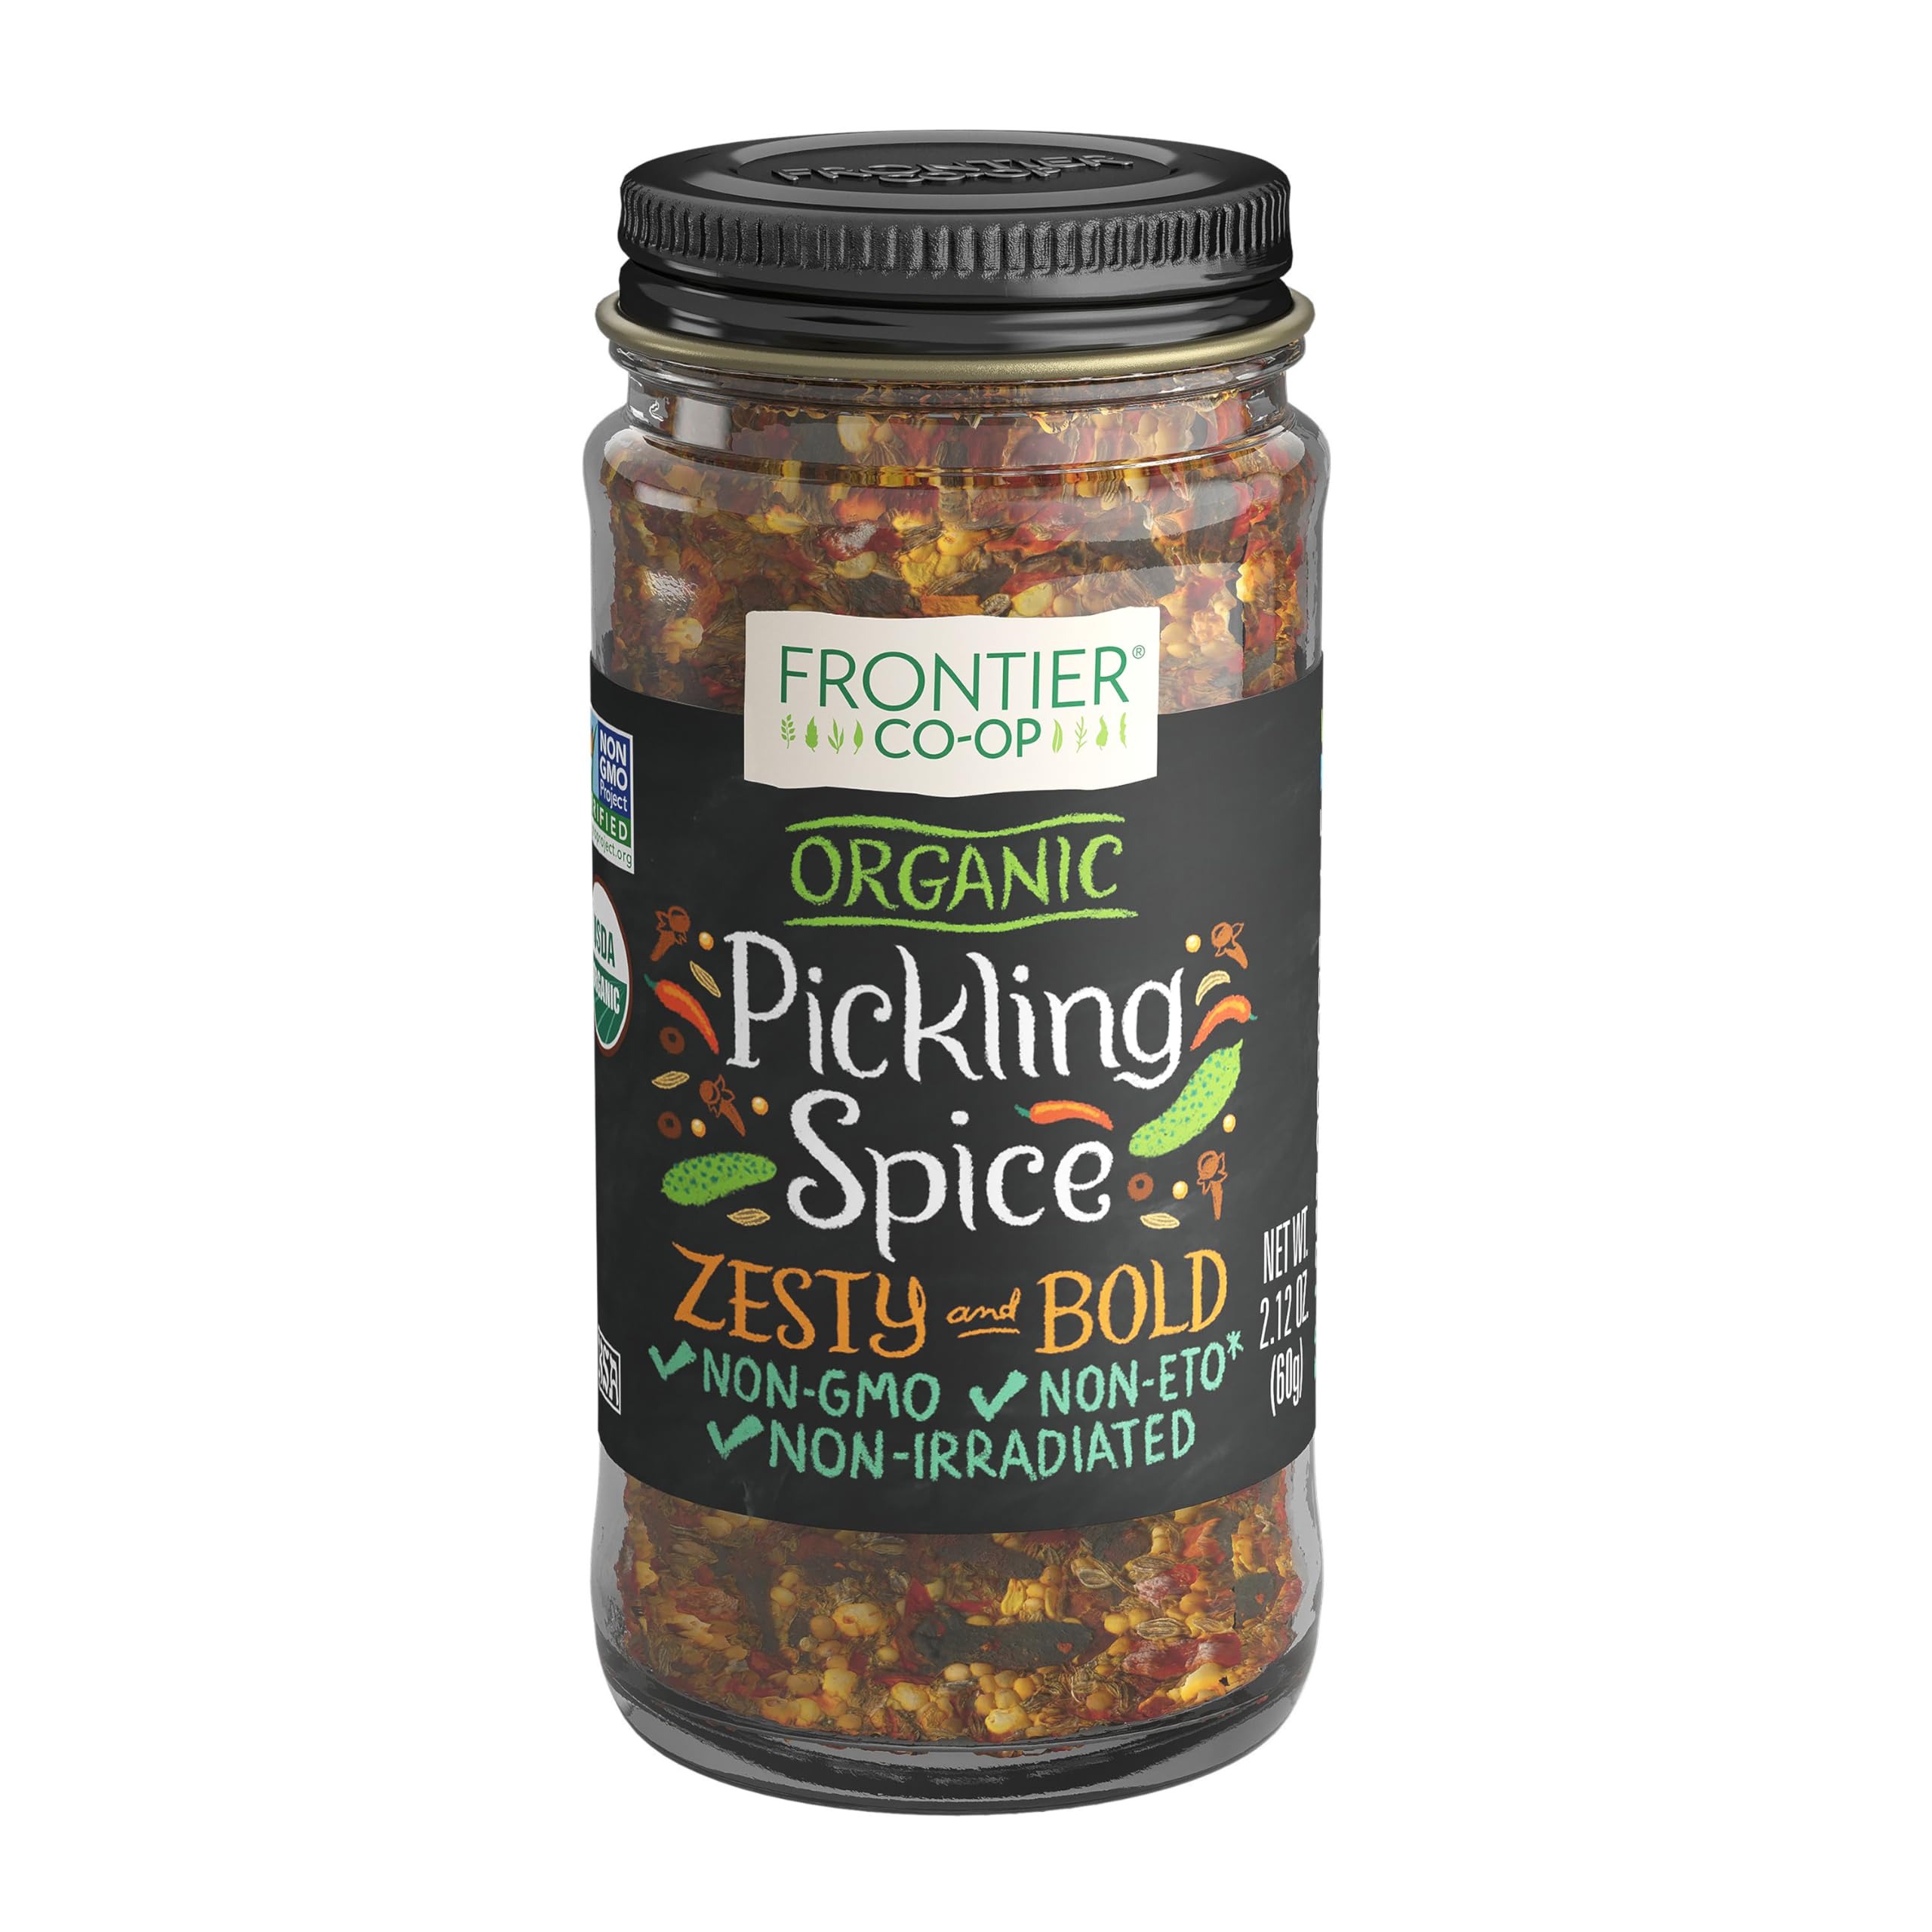
Item Name: Frontier Pickling Spice, Organic, 2.12 Ounce
Bullet Point 1: ORGANIC PICKLING SPICE - Frontier Co-op Pickling Spice is a versatile blend designed to produce mild and traditional pickles, as well as delightful bread-and-butter pickles. This spice blend offers a diverse flavor profile, making it suitable for pickling a variety of vegetables and fruits, including beets, carrots, lemons, peaches, and watermelon. Its adaptability extends to the realm of fermentation, adding a unique twist to your culinary experiments.
Bullet Point 2: BEST USES - Create traditional and bread-and-butter pickles infused with the distinctive flavor of Frontier Co-op Pickling Spice. Explore its versatility by pickling a range of fruits and vegetables, from beets and carrots to lemons, peaches, and watermelon. Engage in the art of fermentation, experimenting with different ingredients. Enhance the flavor of corned beef with a generous sprinkle of this pickling spice, or incorporate it into marinades for a uniquely spiced touch.
Bullet Point 3: EXCEPTIONAL FLAVOR, RESPONSIBLY SOURCED - Use responsibly-sourced spices to elevate your meals and give back to the planet through sustainable farming practices - adding flavor, depth and meaning to everything you create.
Bullet Point 4: COMMITTED TO PEOPLE & PLANET - Our sustainable sourcing programs start with a commitment and investment in our growers. We support essential projects like education, medical infrastructure, freshwater initiatives, and sustainable farming practices. Through mutually beneficial partnerships, we are bound and determined to source ingredients ethically and responsibly.
Bullet Point 5: ABOUT US - We are Frontier Co-op. 50,000 member owners strong and a powerful force of good in the world. As an ethically committed herb and spice company, we are united by our mission to put people and planet before profits.
Value: 2.12
Unit: Ounce

Price: 5.655